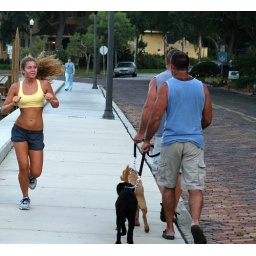
A young woman looks at two men walking their dogs along the waterfront in St Petersburg, Florida.